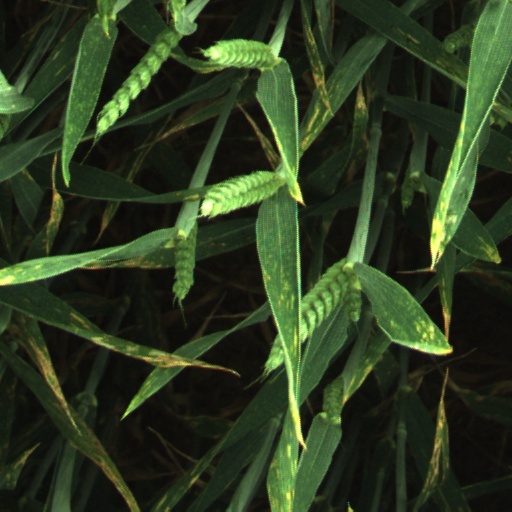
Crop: wheat